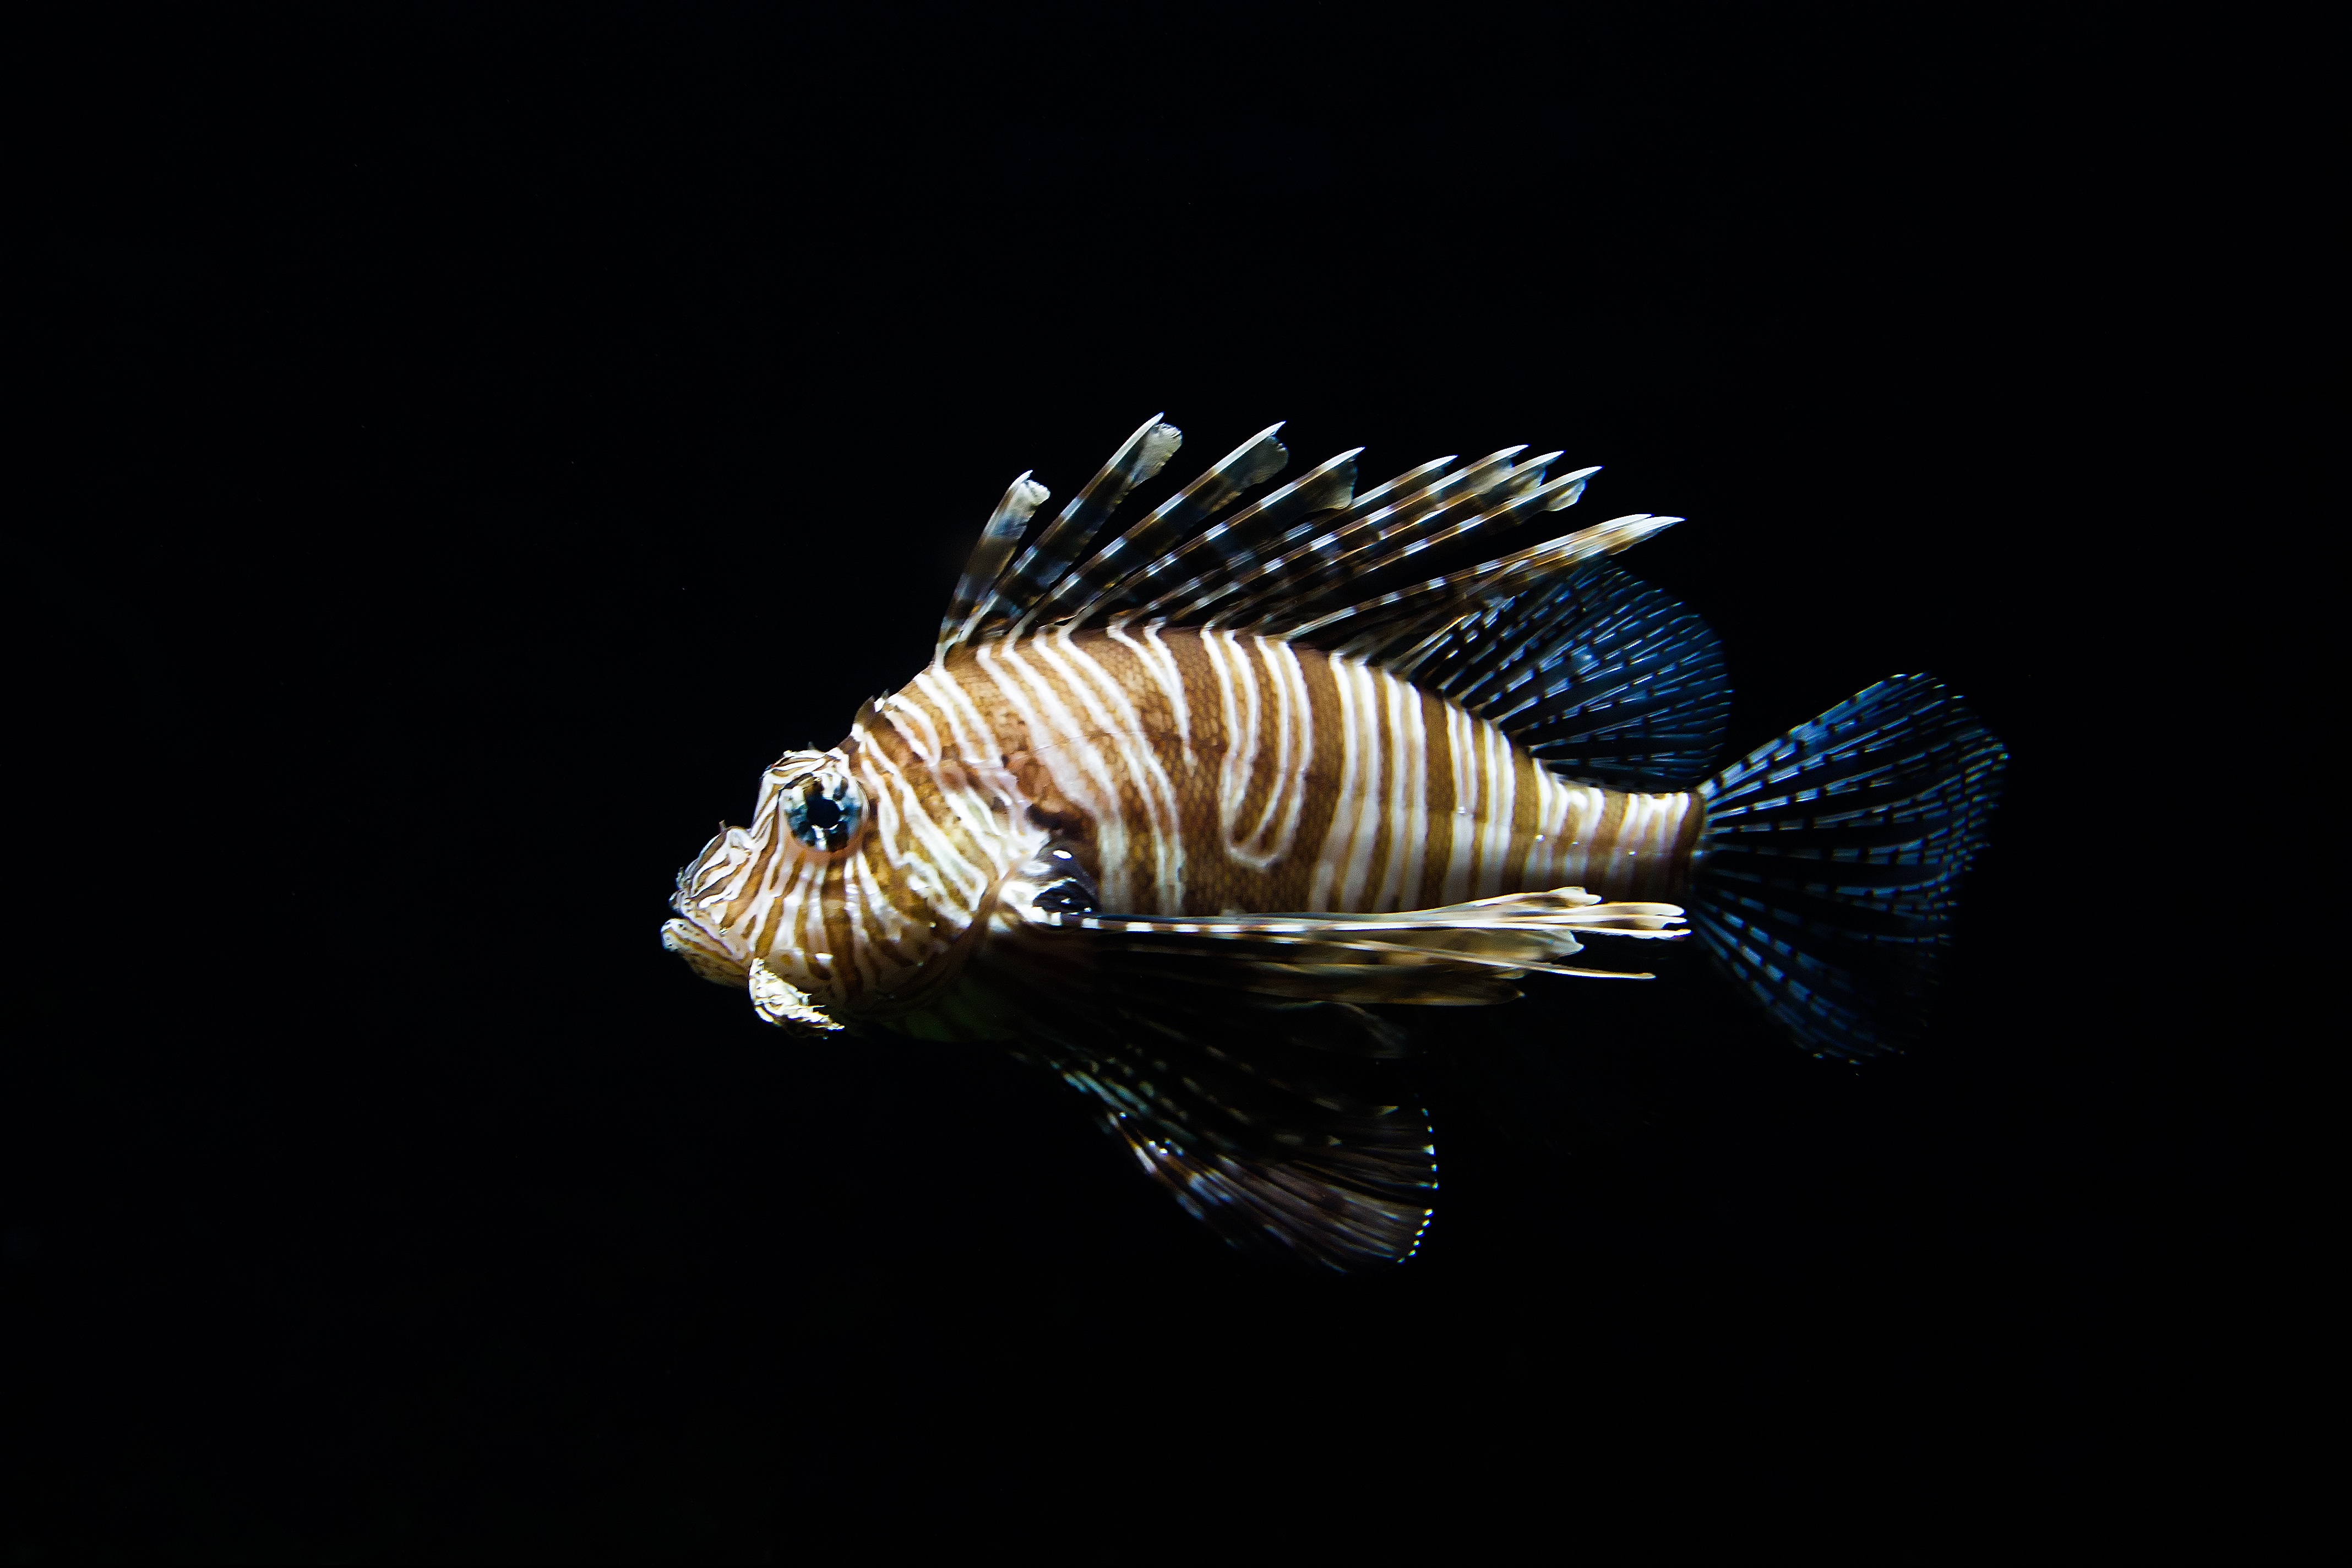
water, wing, animal, underwater, fish, fauna, lionfish, swimming, close up, aquarium, macro photography, hd wallpaper, marine biology, deep sea fish